Førre Church

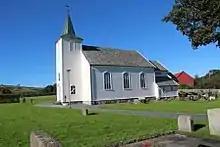
View of the church

Førre Church is a parish church of the Church of Norway in Tysvær Municipality in Rogaland county, Norway. It is located in the village of Førre, which sits along the European route E134 highway. It is one of the two churches for the Førresfjorden parish, which is part of the Haugaland prosti (deanery) in the Diocese of Stavanger. The white, wooden church was built in a long church style in 1893, using designs by the architect Tjerand T. Solheim. The church seats about 350 people. The church was consecrated on 19 September 1893.